History of Sunderland A.F.C.

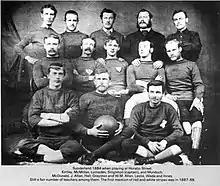
Team photo taken in 1884

On 16 October 1880 the Sunderland Daily Echo and Shipping Gazette announced that the club's name had been changed to Sunderland Association Football Club; and non-teachers were allowed to join. They turned professional in 1885, the same year that the club recruited a number of Scotsmen, their first internationally capped players. Founder James Allan left Sunderland in 1888 because of his dislike for the "professionalism" that had been creeping into the club, and subsequently formed Sunderland Albion. Tom Watson became Sunderland's first manager when he was appointed in 1888. On 5 April 1890, the Football League's founder, William McGregor, labelled Sunderland as "the team of all talents" stating that they had "a talented man in every position".